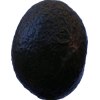
Label: black_avocado